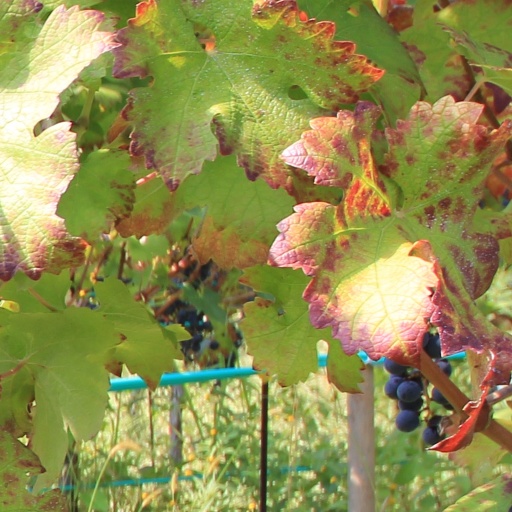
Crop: grape